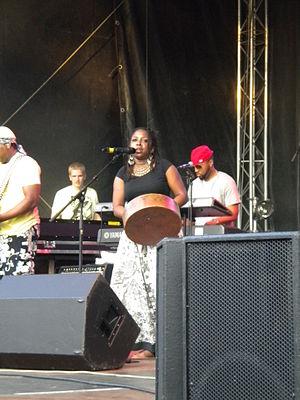
Chiwoniso Maraire née le 5 mars 1976 à Olympia et morte le 24 juillet 2013 à Chitungwiza, est une chanteuse, une auteure-compositrice zimbabwéenne, et une interprète de mbira.